Protected areas of California

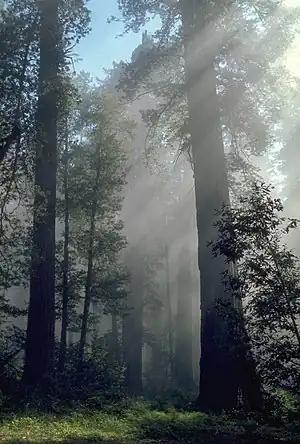
Redwood grove in Redwood National Park

According to the California Protected Areas Database (CPAD), in the state of California, United States, there are over 14,000 inventoried protected areas administered by public agencies and non-profits. In addition, there are private conservation areas and other easements. They include almost one-third of California's scenic coastline, including coastal wetlands, estuaries, beaches, and dune systems. The California State Parks system alone has 270 units and covers 1.3 million acres (5,300 km), with over 280 miles (450 km) of coastline, 625 miles (1,006 km) of lake and river frontage, nearly 18,000 campsites, and 3,000 miles (5,000 km) of hiking, biking, and equestrian trails.